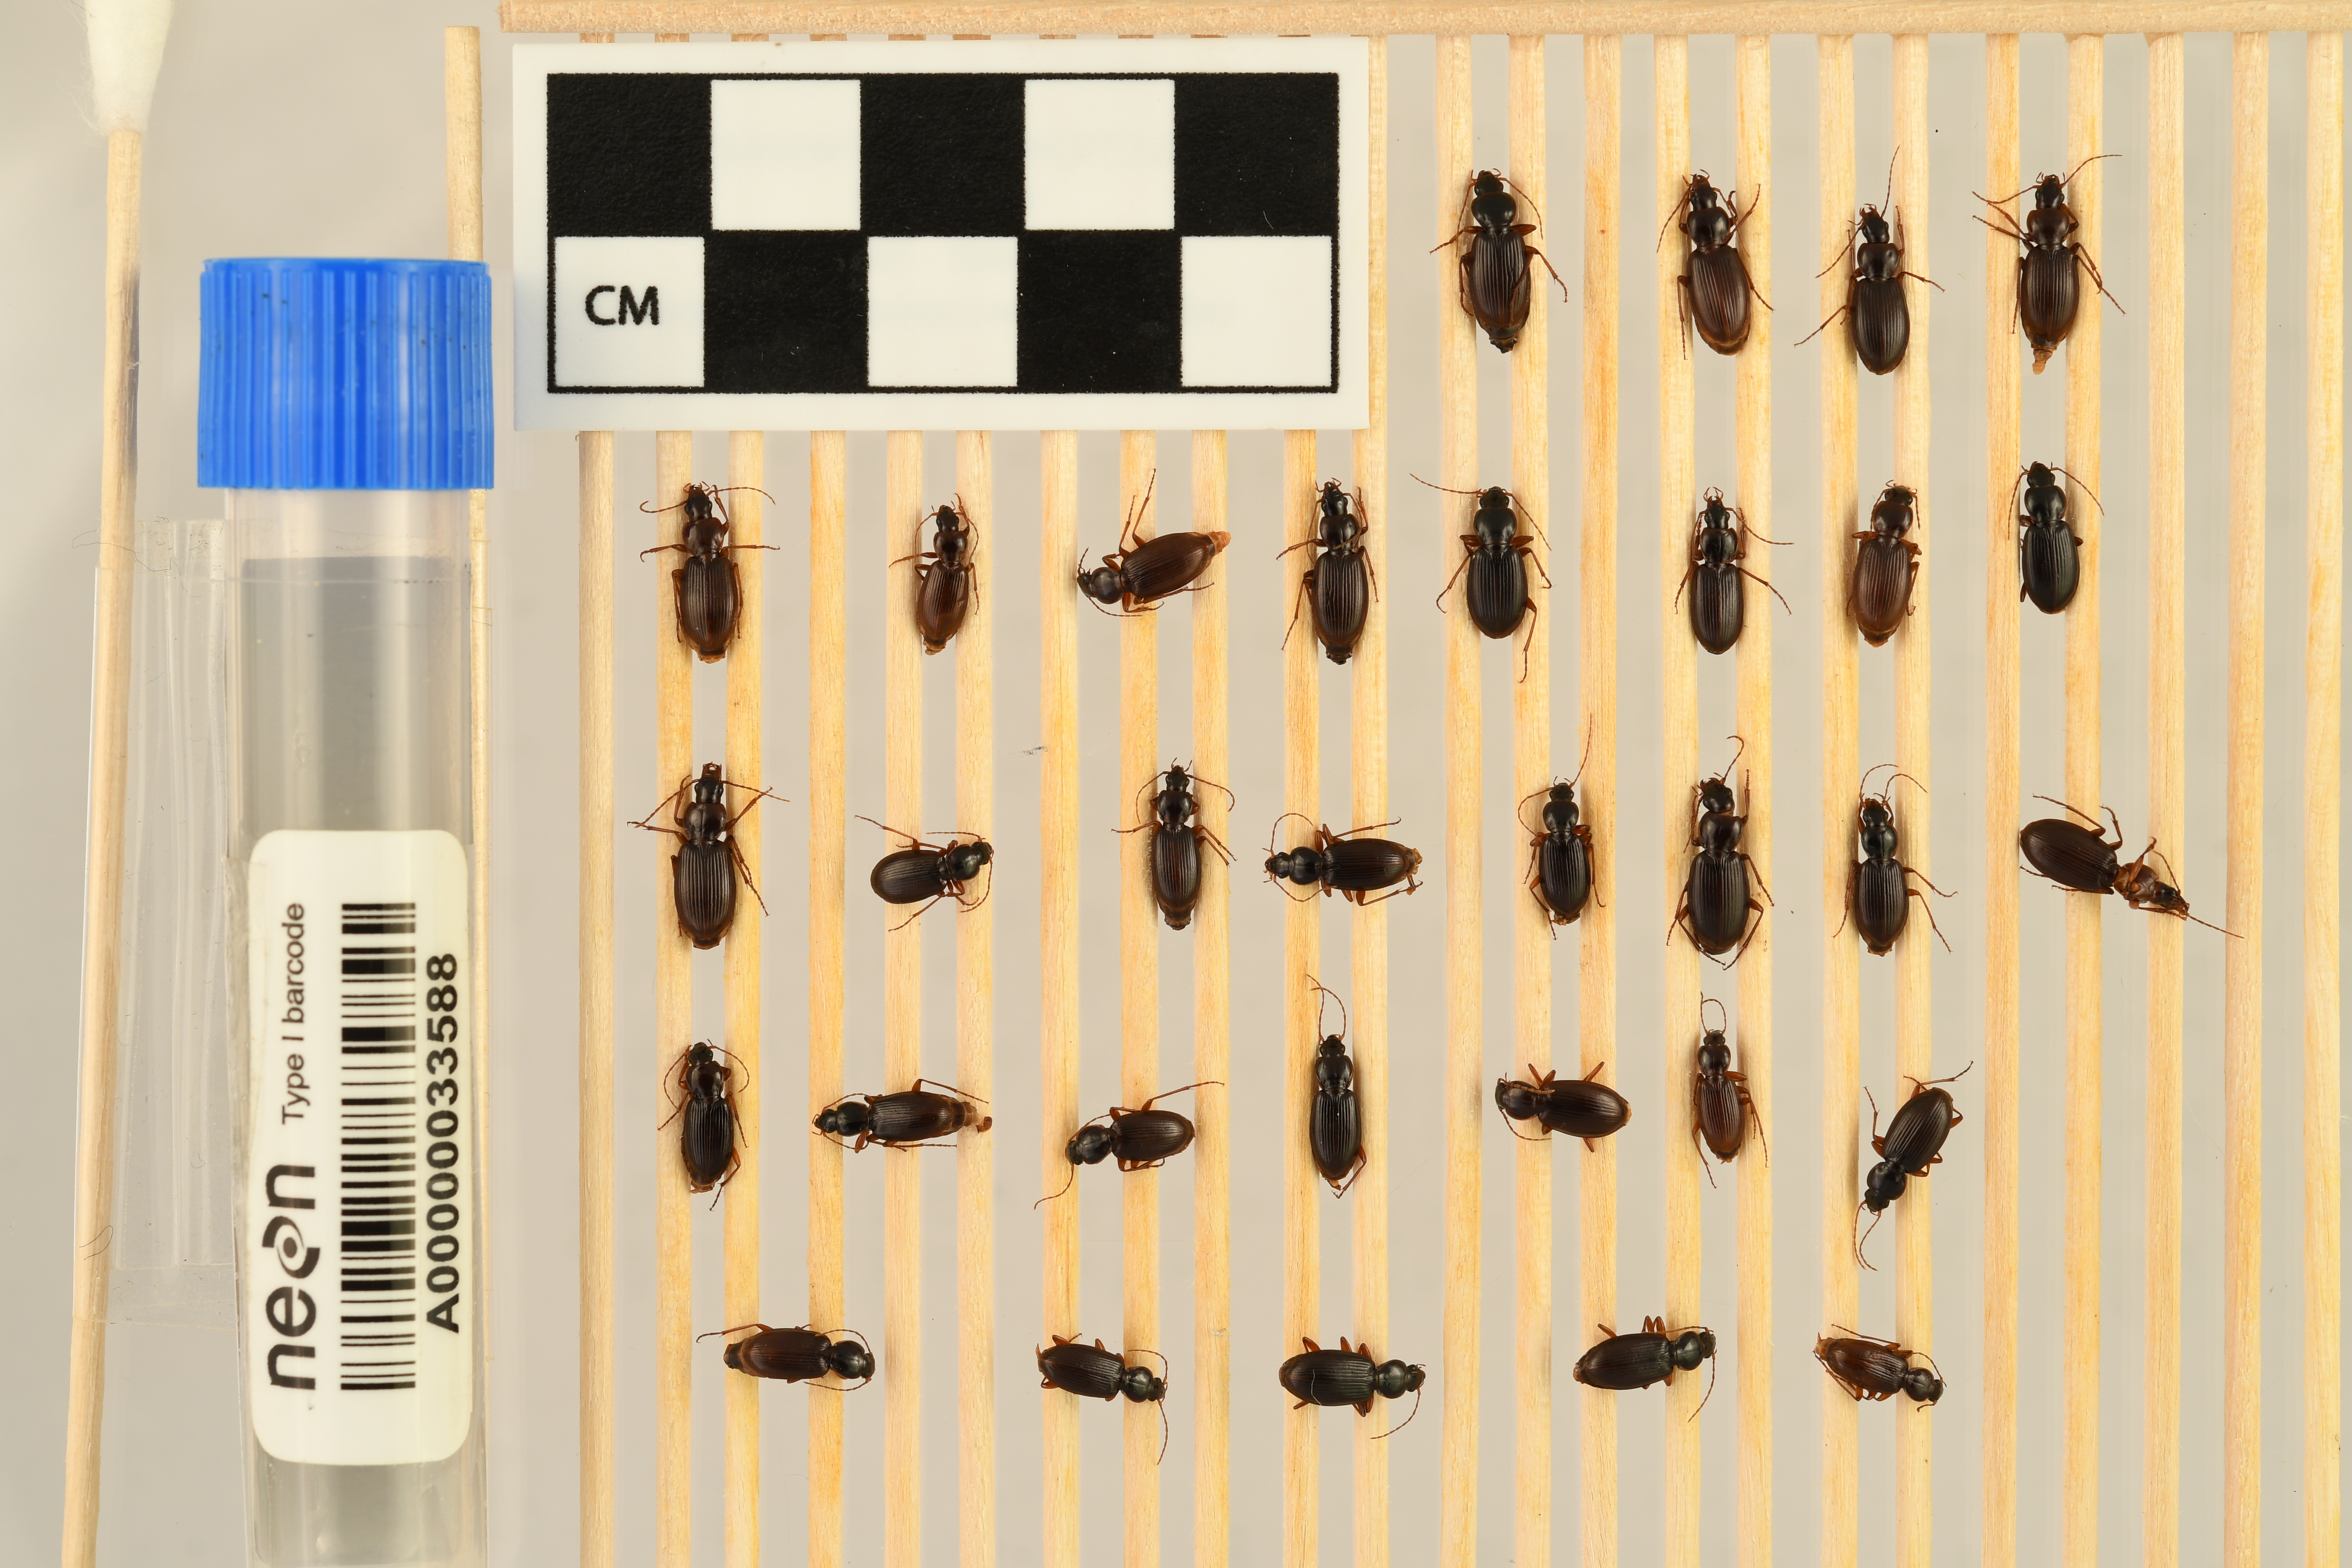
Synuchus impunctatus — Bartlett Experimental Forest NEON, plot BART_079. Beetle 1, ElytraLength: 0.621 cm (lying flat: Yes)

Synuchus impunctatus — Bartlett Experimental Forest NEON, plot BART_079. Beetle 1, ElytraWidth: 0.2872 cm (lying flat: Yes)

Synuchus impunctatus — Bartlett Experimental Forest NEON, plot BART_079. Beetle 2, ElytraLength: 0.5956 cm (lying flat: Yes)

Synuchus impunctatus — Bartlett Experimental Forest NEON, plot BART_079. Beetle 2, ElytraWidth: 0.3014 cm (lying flat: Yes)

Synuchus impunctatus — Bartlett Experimental Forest NEON, plot BART_079. Beetle 3, ElytraLength: 0.5752 cm (lying flat: No)

Synuchus impunctatus — Bartlett Experimental Forest NEON, plot BART_079. Beetle 3, ElytraWidth: 0.2687 cm (lying flat: No)

Synuchus impunctatus — Bartlett Experimental Forest NEON, plot BART_079. Beetle 4, ElytraLength: 0.5929 cm (lying flat: Yes)

Synuchus impunctatus — Bartlett Experimental Forest NEON, plot BART_079. Beetle 4, ElytraWidth: 0.2779 cm (lying flat: Yes)

Synuchus impunctatus — Bartlett Experimental Forest NEON, plot BART_079. Beetle 5, ElytraLength: 0.6025 cm (lying flat: Yes)

Synuchus impunctatus — Bartlett Experimental Forest NEON, plot BART_079. Beetle 5, ElytraWidth: 0.2687 cm (lying flat: Yes)

Synuchus impunctatus — Bartlett Experimental Forest NEON, plot BART_079. Beetle 6, ElytraLength: 0.465 cm (lying flat: Yes)

Synuchus impunctatus — Bartlett Experimental Forest NEON, plot BART_079. Beetle 6, ElytraWidth: 0.2291 cm (lying flat: Yes)

Synuchus impunctatus — Bartlett Experimental Forest NEON, plot BART_079. Beetle 7, ElytraLength: 0.5387 cm (lying flat: Yes)

Synuchus impunctatus — Bartlett Experimental Forest NEON, plot BART_079. Beetle 7, ElytraWidth: 0.2614 cm (lying flat: Yes)

Synuchus impunctatus — Bartlett Experimental Forest NEON, plot BART_079. Beetle 8, ElytraLength: 0.5926 cm (lying flat: Yes)

Synuchus impunctatus — Bartlett Experimental Forest NEON, plot BART_079. Beetle 8, ElytraWidth: 0.2778 cm (lying flat: Yes)

Synuchus impunctatus — Bartlett Experimental Forest NEON, plot BART_079. Beetle 9, ElytraLength: 0.5555 cm (lying flat: Yes)

Synuchus impunctatus — Bartlett Experimental Forest NEON, plot BART_079. Beetle 9, ElytraWidth: 0.2963 cm (lying flat: Yes)

Synuchus impunctatus — Bartlett Experimental Forest NEON, plot BART_079. Beetle 10, ElytraLength: 0.5648 cm (lying flat: Yes)

Synuchus impunctatus — Bartlett Experimental Forest NEON, plot BART_079. Beetle 10, ElytraWidth: 0.2779 cm (lying flat: Yes)

Synuchus impunctatus — Bartlett Experimental Forest NEON, plot BART_079. Beetle 11, ElytraWidth: 0.2907 cm (lying flat: Yes)

Synuchus impunctatus — Bartlett Experimental Forest NEON, plot BART_079. Beetle 11, ElytraLength: 0.5777 cm (lying flat: Yes)

Synuchus impunctatus — Bartlett Experimental Forest NEON, plot BART_079. Beetle 12, ElytraLength: 0.5562 cm (lying flat: No)

Synuchus impunctatus — Bartlett Experimental Forest NEON, plot BART_079. Beetle 12, ElytraWidth: 0.2779 cm (lying flat: No)

Synuchus impunctatus — Bartlett Experimental Forest NEON, plot BART_079. Beetle 13, ElytraLength: 0.6203 cm (lying flat: Yes)

Synuchus impunctatus — Bartlett Experimental Forest NEON, plot BART_079. Beetle 13, ElytraWidth: 0.3057 cm (lying flat: Yes)

Synuchus impunctatus — Bartlett Experimental Forest NEON, plot BART_079. Beetle 14, ElytraLength: 0.4414 cm (lying flat: Yes)

Synuchus impunctatus — Bartlett Experimental Forest NEON, plot BART_079. Beetle 14, ElytraWidth: 0.2361 cm (lying flat: Yes)

Synuchus impunctatus — Bartlett Experimental Forest NEON, plot BART_079. Beetle 15, ElytraLength: 0.5096 cm (lying flat: Yes)

Synuchus impunctatus — Bartlett Experimental Forest NEON, plot BART_079. Beetle 15, ElytraWidth: 0.2502 cm (lying flat: Yes)

Synuchus impunctatus — Bartlett Experimental Forest NEON, plot BART_079. Beetle 16, ElytraWidth: 0.2685 cm (lying flat: Yes)

Synuchus impunctatus — Bartlett Experimental Forest NEON, plot BART_079. Beetle 16, ElytraLength: 0.5371 cm (lying flat: Yes)

Synuchus impunctatus — Bartlett Experimental Forest NEON, plot BART_079. Beetle 17, ElytraWidth: 0.2502 cm (lying flat: Yes)

Synuchus impunctatus — Bartlett Experimental Forest NEON, plot BART_079. Beetle 17, ElytraLength: 0.5007 cm (lying flat: Yes)

Synuchus impunctatus — Bartlett Experimental Forest NEON, plot BART_079. Beetle 18, ElytraLength: 0.5926 cm (lying flat: Yes)

Synuchus impunctatus — Bartlett Experimental Forest NEON, plot BART_079. Beetle 18, ElytraWidth: 0.2963 cm (lying flat: Yes)

Synuchus impunctatus — Bartlett Experimental Forest NEON, plot BART_079. Beetle 19, ElytraLength: 0.5278 cm (lying flat: Yes)

Synuchus impunctatus — Bartlett Experimental Forest NEON, plot BART_079. Beetle 19, ElytraWidth: 0.25 cm (lying flat: Yes)

Synuchus impunctatus — Bartlett Experimental Forest NEON, plot BART_079. Beetle 20, ElytraLength: 0.613 cm (lying flat: Yes)

Synuchus impunctatus — Bartlett Experimental Forest NEON, plot BART_079. Beetle 20, ElytraWidth: 0.2568 cm (lying flat: Yes)

Synuchus impunctatus — Bartlett Experimental Forest NEON, plot BART_079. Beetle 21, ElytraWidth: 0.25 cm (lying flat: Yes)

Synuchus impunctatus — Bartlett Experimental Forest NEON, plot BART_079. Beetle 21, ElytraLength: 0.5092 cm (lying flat: Yes)

Synuchus impunctatus — Bartlett Experimental Forest NEON, plot BART_079. Beetle 22, ElytraWidth: 0.2224 cm (lying flat: Yes)

Synuchus impunctatus — Bartlett Experimental Forest NEON, plot BART_079. Beetle 22, ElytraLength: 0.5188 cm (lying flat: Yes)

Synuchus impunctatus — Bartlett Experimental Forest NEON, plot BART_079. Beetle 23, ElytraWidth: 0.2414 cm (lying flat: Yes)

Synuchus impunctatus — Bartlett Experimental Forest NEON, plot BART_079. Beetle 23, ElytraLength: 0.4829 cm (lying flat: Yes)

Synuchus impunctatus — Bartlett Experimental Forest NEON, plot BART_079. Beetle 24, ElytraLength: 0.5278 cm (lying flat: Yes)

Synuchus impunctatus — Bartlett Experimental Forest NEON, plot BART_079. Beetle 24, ElytraWidth: 0.2592 cm (lying flat: Yes)

Synuchus impunctatus — Bartlett Experimental Forest NEON, plot BART_079. Beetle 25, ElytraLength: 0.5421 cm (lying flat: Yes)

Synuchus impunctatus — Bartlett Experimental Forest NEON, plot BART_079. Beetle 25, ElytraWidth: 0.2619 cm (lying flat: Yes)

Synuchus impunctatus — Bartlett Experimental Forest NEON, plot BART_079. Beetle 26, ElytraLength: 0.4688 cm (lying flat: Yes)

Synuchus impunctatus — Bartlett Experimental Forest NEON, plot BART_079. Beetle 26, ElytraWidth: 0.2162 cm (lying flat: Yes)

Synuchus impunctatus — Bartlett Experimental Forest NEON, plot BART_079. Beetle 27, ElytraLength: 0.5419 cm (lying flat: Yes)

Synuchus impunctatus — Bartlett Experimental Forest NEON, plot BART_079. Beetle 27, ElytraWidth: 0.2671 cm (lying flat: Yes)

Synuchus impunctatus — Bartlett Experimental Forest NEON, plot BART_079. Beetle 28, ElytraLength: 0.5373 cm (lying flat: Yes)

Synuchus impunctatus — Bartlett Experimental Forest NEON, plot BART_079. Beetle 28, ElytraWidth: 0.2407 cm (lying flat: Yes)

Synuchus impunctatus — Bartlett Experimental Forest NEON, plot BART_079. Beetle 29, ElytraLength: 0.5345 cm (lying flat: Yes)

Synuchus impunctatus — Bartlett Experimental Forest NEON, plot BART_079. Beetle 29, ElytraWidth: 0.2404 cm (lying flat: Yes)

Synuchus impunctatus — Bartlett Experimental Forest NEON, plot BART_079. Beetle 30, ElytraLength: 0.5558 cm (lying flat: Yes)

Synuchus impunctatus — Bartlett Experimental Forest NEON, plot BART_079. Beetle 30, ElytraWidth: 0.2592 cm (lying flat: Yes)

Synuchus impunctatus — Bartlett Experimental Forest NEON, plot BART_079. Beetle 31, ElytraLength: 0.5648 cm (lying flat: Yes)

Synuchus impunctatus — Bartlett Experimental Forest NEON, plot BART_079. Beetle 31, ElytraWidth: 0.2451 cm (lying flat: Yes)

Synuchus impunctatus — Bartlett Experimental Forest NEON, plot BART_079. Beetle 32, ElytraLength: 0.5126 cm (lying flat: Yes)

Synuchus impunctatus — Bartlett Experimental Forest NEON, plot BART_079. Beetle 32, ElytraWidth: 0.2167 cm (lying flat: Yes)